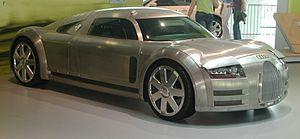
Bernd Rosemeyer, né le 14 octobre 1909 à Lingen et mort le 28 janvier 1938 sur l'autoroute Francfort-Darmstadt, est un pilote automobile allemand. Il est considéré comme l'un des plus grands pilotes de course d'avant-guerre. Pendant sa courte carrière, interrompue par un accident, il marqua le sport automobile et s'imposa comme un ténor de la discipline.
L'Audi Rosemeyer est un concept car développé en 2000 par le constructeur allemand Audi. Elle tire son nom du pilote allemand Bernd Rosemeyer et ses lignes sont censées évoquer celles des Auto-Union des Grands Prix des années 1930. Le véhicule futconçu pour évoquer l'émotion et attirer l'attention en combinant des éléments de design moderne avec un style ressemblant fortement aux anciennes voitures de Grand Prix " Silver Arrows " d'Auto Unions, notamment la Types C à 16 cylindres pilotée par Bernd Rosemeyer dont la voiture reprend le nom. Le concept de Rosemeyer rappelle également l'étude «Type 52» publiée par le Dr Ferdinand Porsche et le Dr Erwin Komenda dans les années 1930 pour une éventuelle version routière des flèches d'argent mais qui n'entra jamais en production.